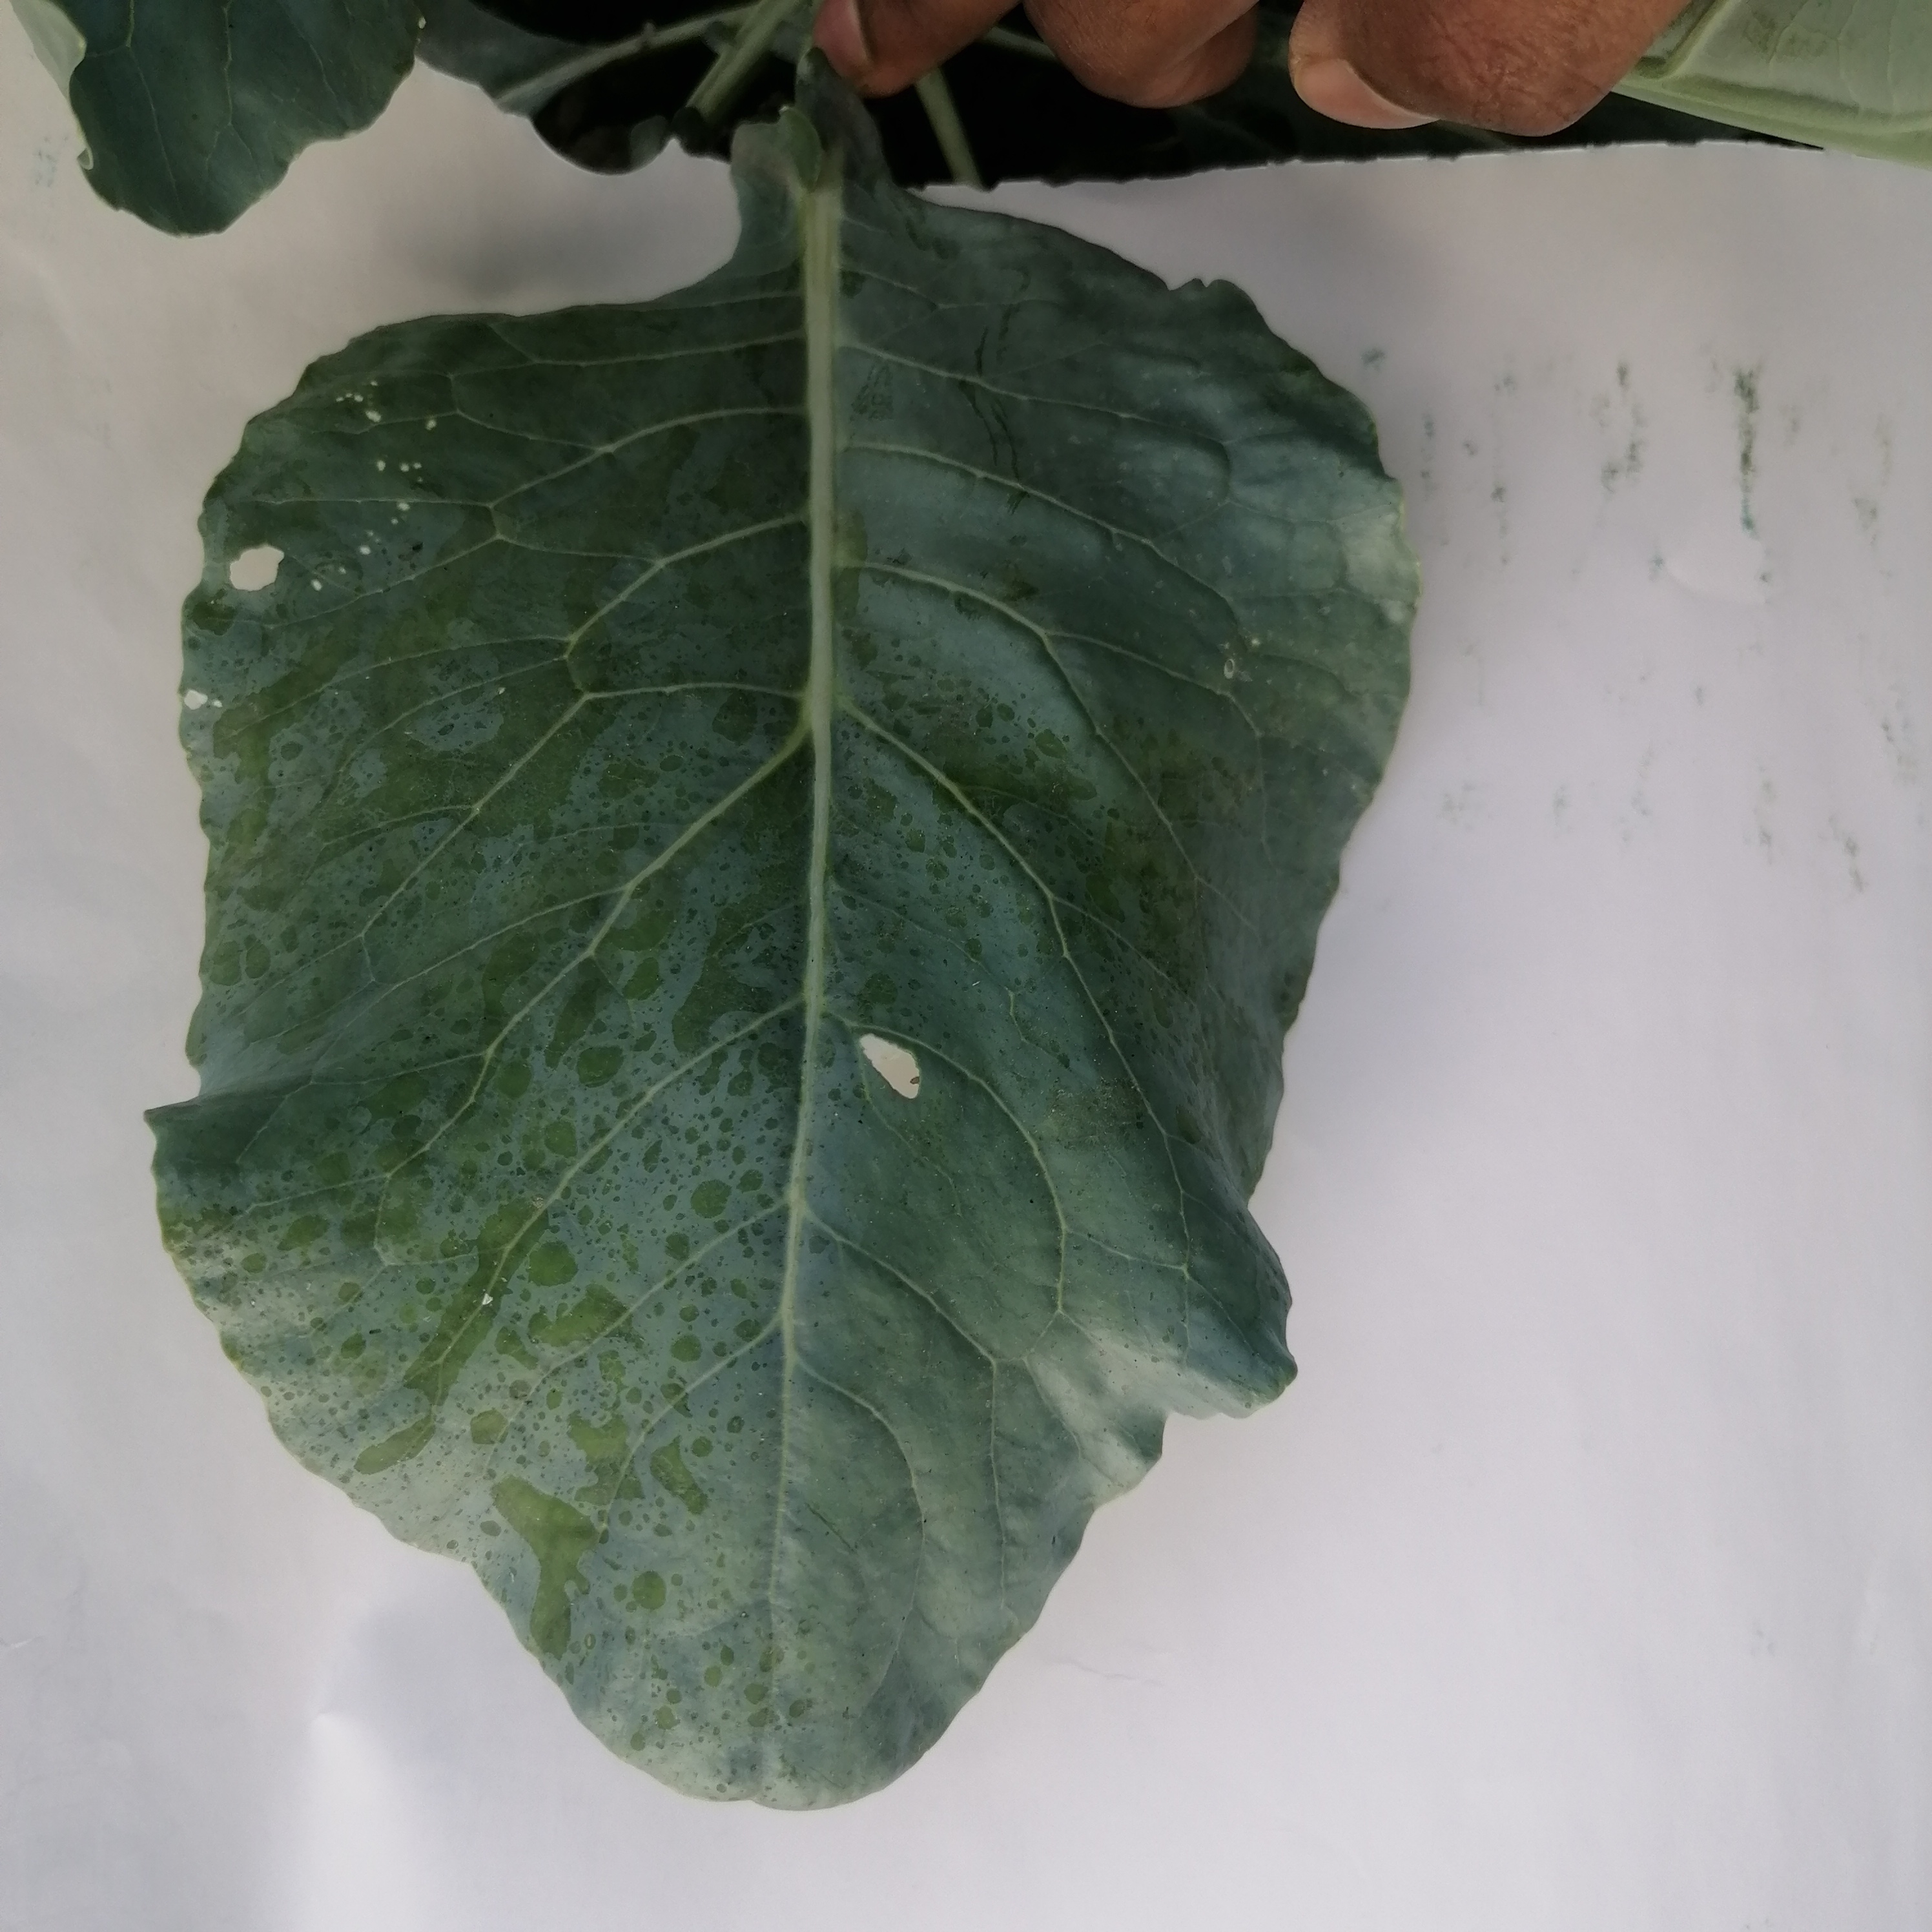
Label: Insect Hole